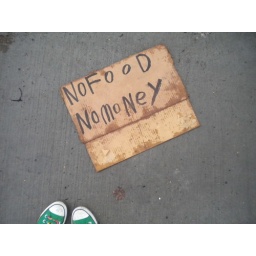
i saw a man, by the side of the road with a sign that read...this is just, sad.